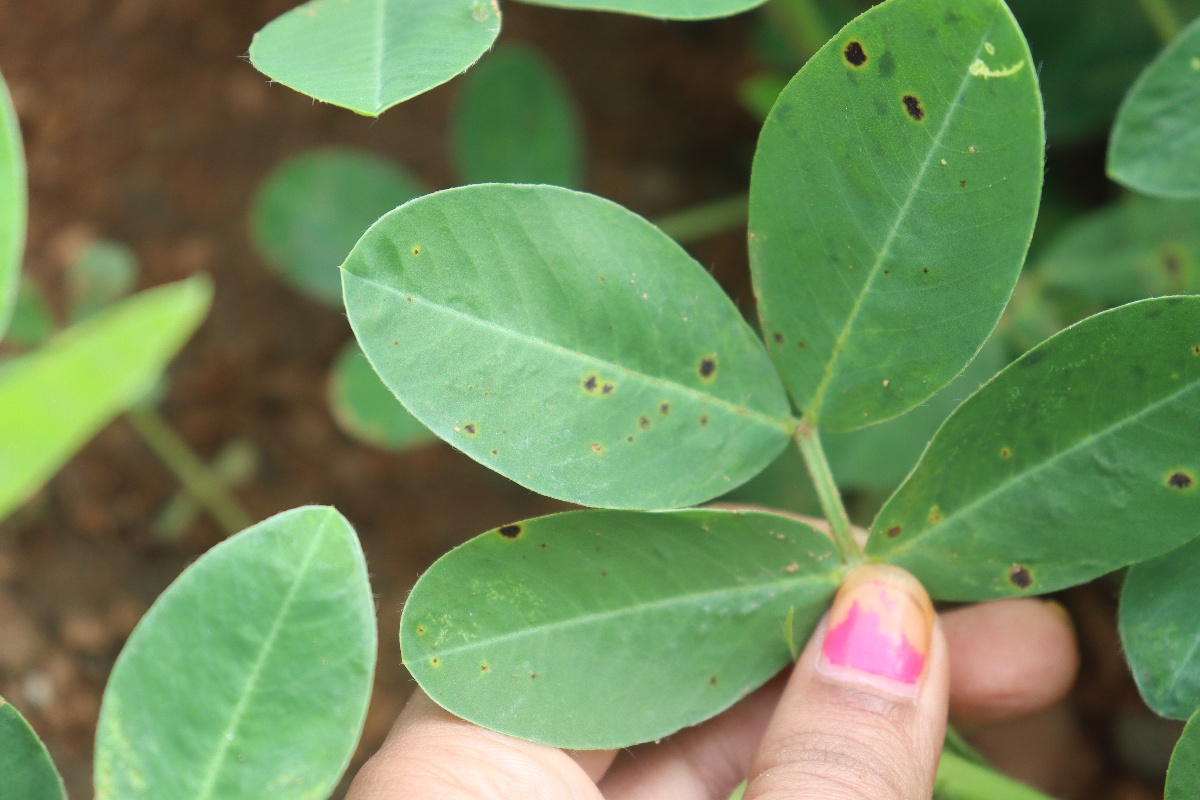
Label: early_leaf_spot